Donald Rumsfeld

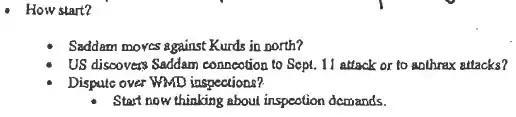
Excerpt from Donald Rumsfeld memo dated November 27, 2001

During his business career, Rumsfeld continued part-time public service in various posts. In November 1983, Rumsfeld was appointed special envoy to the Middle East by President Ronald Reagan, at a turbulent time in modern Middle Eastern history when Iraq was fighting Iran in the Iran–Iraq War. The United States wished for Iraq to win the conflict, and Rumsfeld was sent to the Middle East to serve as a mediator on behalf of the president.